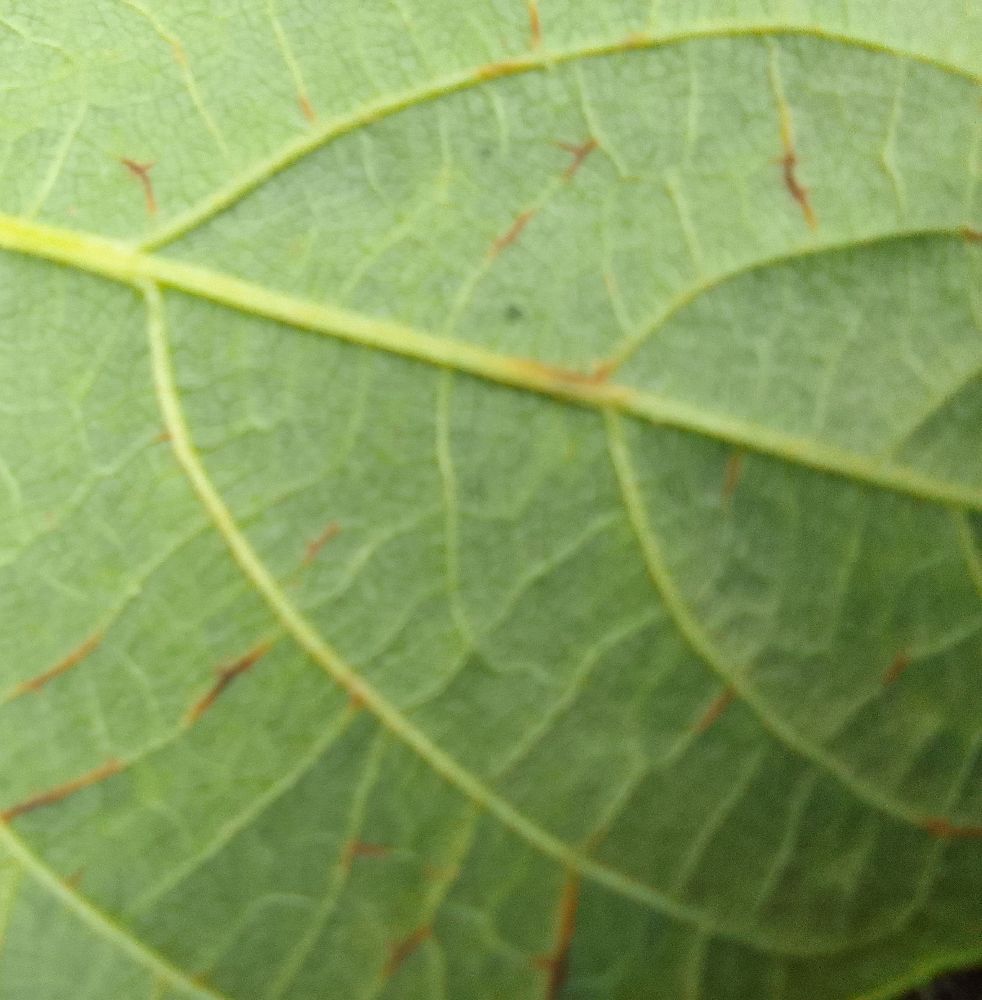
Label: anthracnose